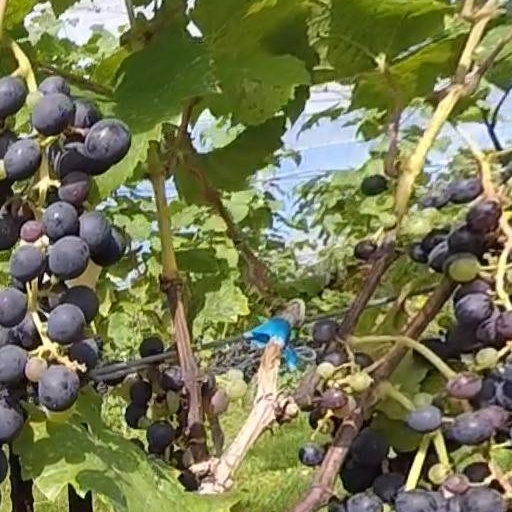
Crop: grape